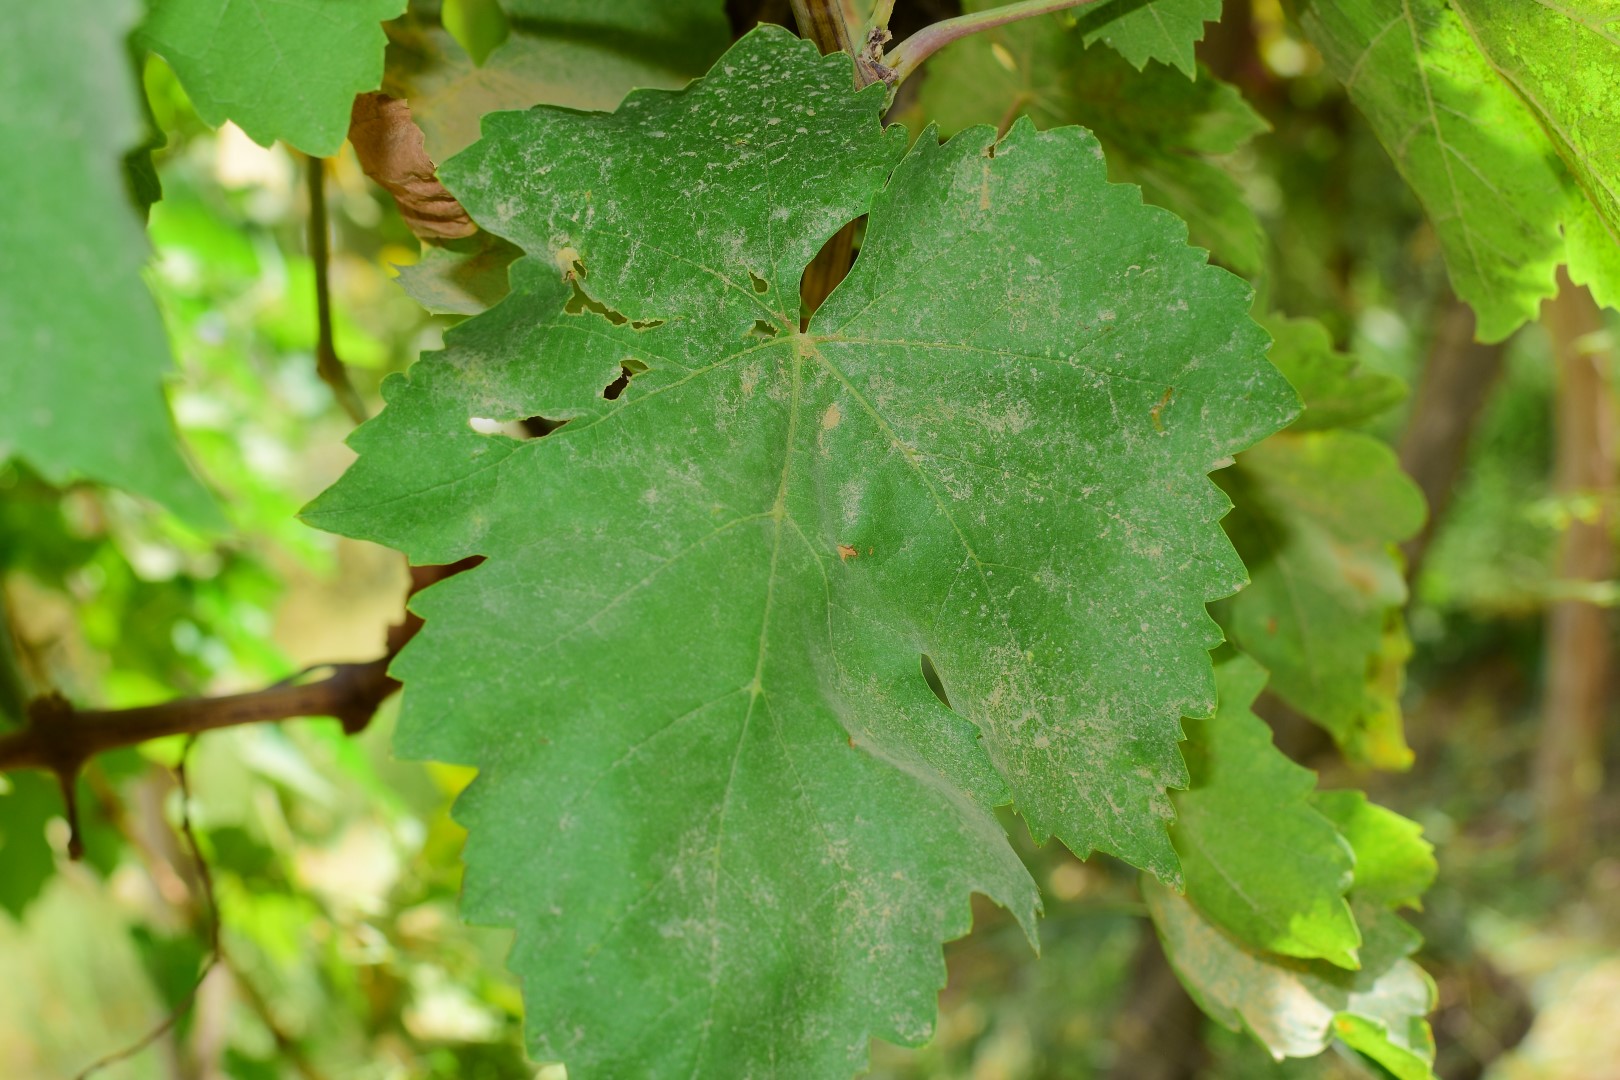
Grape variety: Thompson Seedless